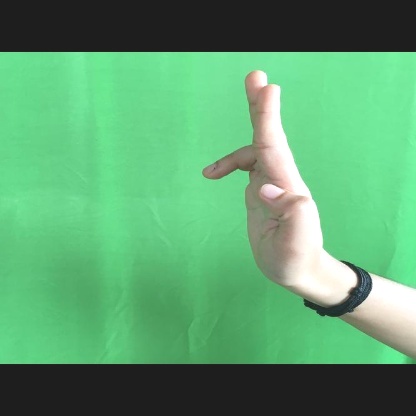
Mudra: Ardhapathaka